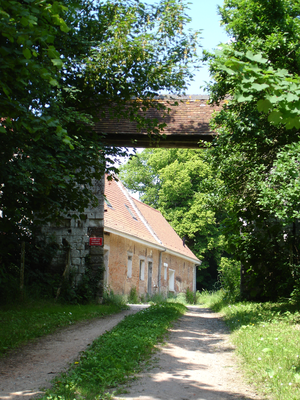
Porche à batière de l'ancienne ferme du moulin des Prémontrés à Mouriez - 1770
Mouriez est une commune française située dans le département du Pas-de-Calais en région Hauts-de-France.